Jagiellonian University

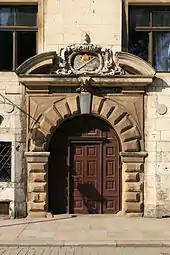
The main baroque entrance to the university's "Collegium Iuridicum"

The first chancellor of the university was Piotr Wysz, and the first professors were Czechs, Germans and Poles, most of them trained at the Charles University in Prague. By 1520 Greek philology was introduced by Constanzo Claretti and Wenzel von Hirschberg; Hebrew was also taught. At this time, the "Collegium Maius" consisted of seven reading rooms, six of which were named for the great ancient scholars: Aristotle, Socrates, Plato, Galen, Ptolemy, and Pythagoras. Furthermore, it was during this period that the faculties of Law, Medicine, Theology, and Philosophy were established in their own premises; two of these buildings, the "Collegium Iuridicum" and "Collegium Minus", survive to this day. The golden era of the University of Kraków took place during the Polish Renaissance, between 1500 and 1535, when it was attended by 3,215 students in the first decade of the 16th century, and it was in these years that the foundations for the Jagiellonian Library were set, which allowed for the addition of a library floor to the "Collegium Maius". The library's original rooms in which all books were chained to their cases in order to prevent theft are no longer used as such. However, they are still occasionally open to hosting visiting lecturers' talks.